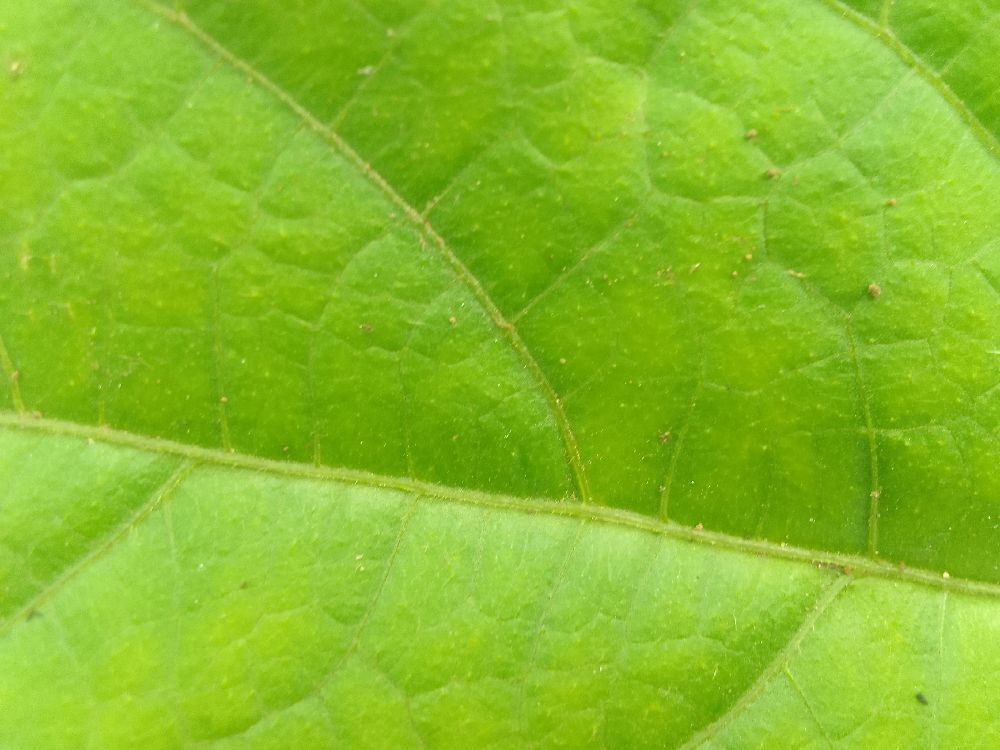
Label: healthy